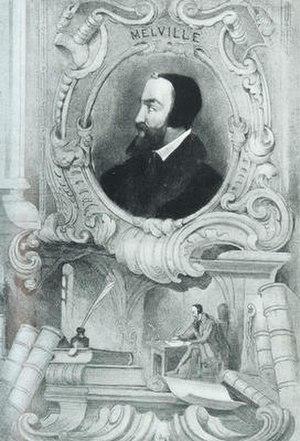
Andrew Melville est un universitaire écossais, théologien et réformateur religieux. Sa renommée incita de nombreux étudiants du continent européen à venir étudier à Glasgow et à St Andrews.